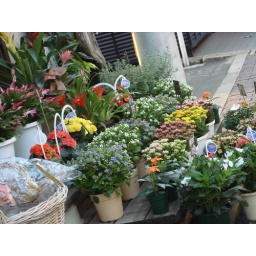
a flower shop near yoga train station